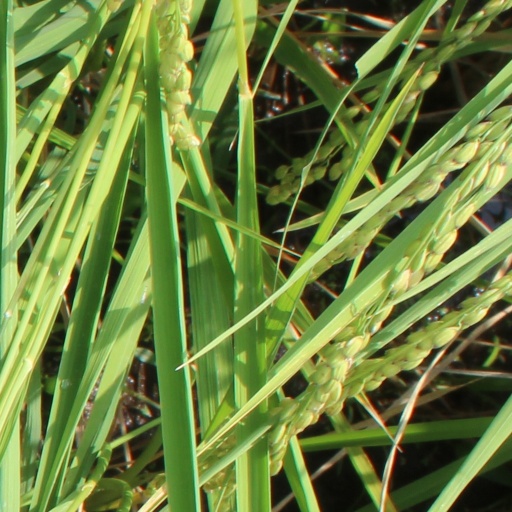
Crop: rice